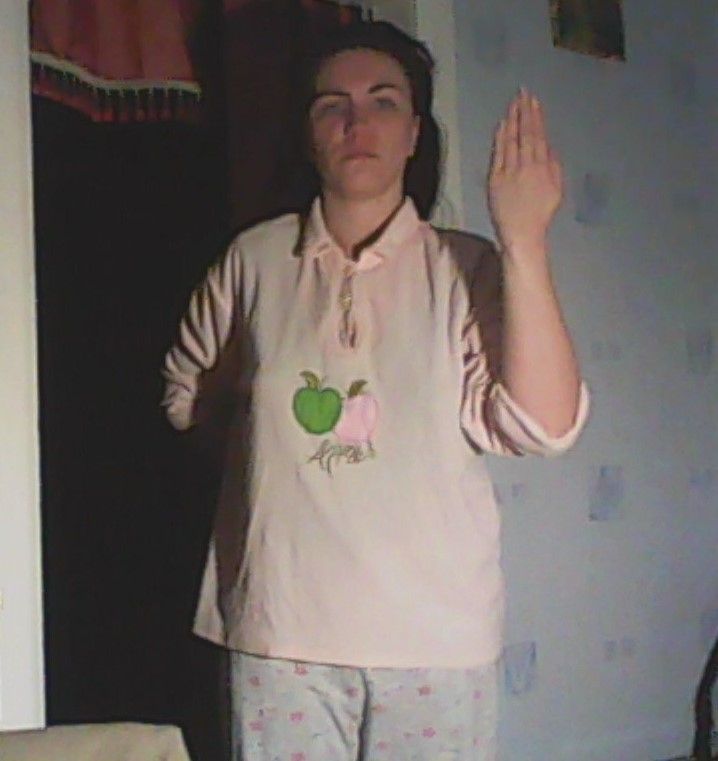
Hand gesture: stop_inverted